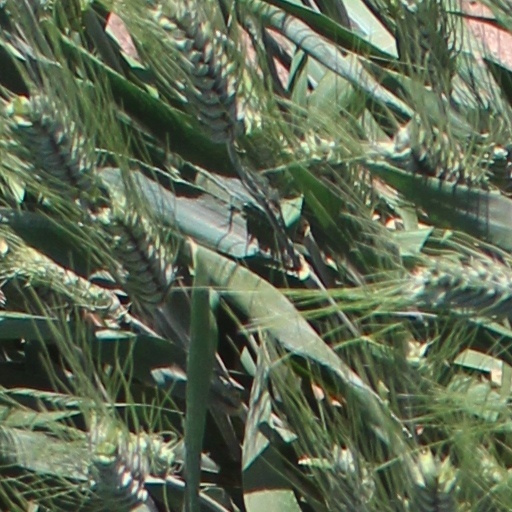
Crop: wheat